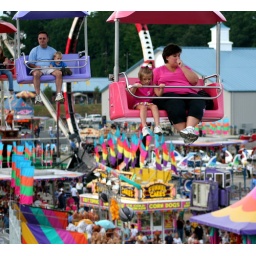
the pink chair in the air